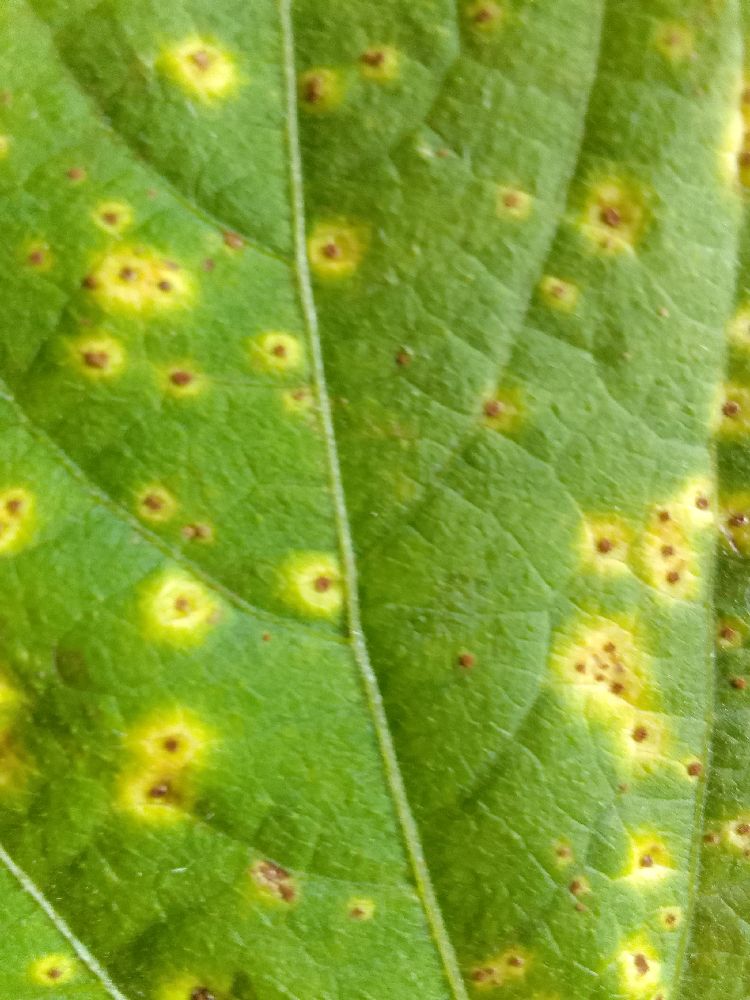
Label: rust